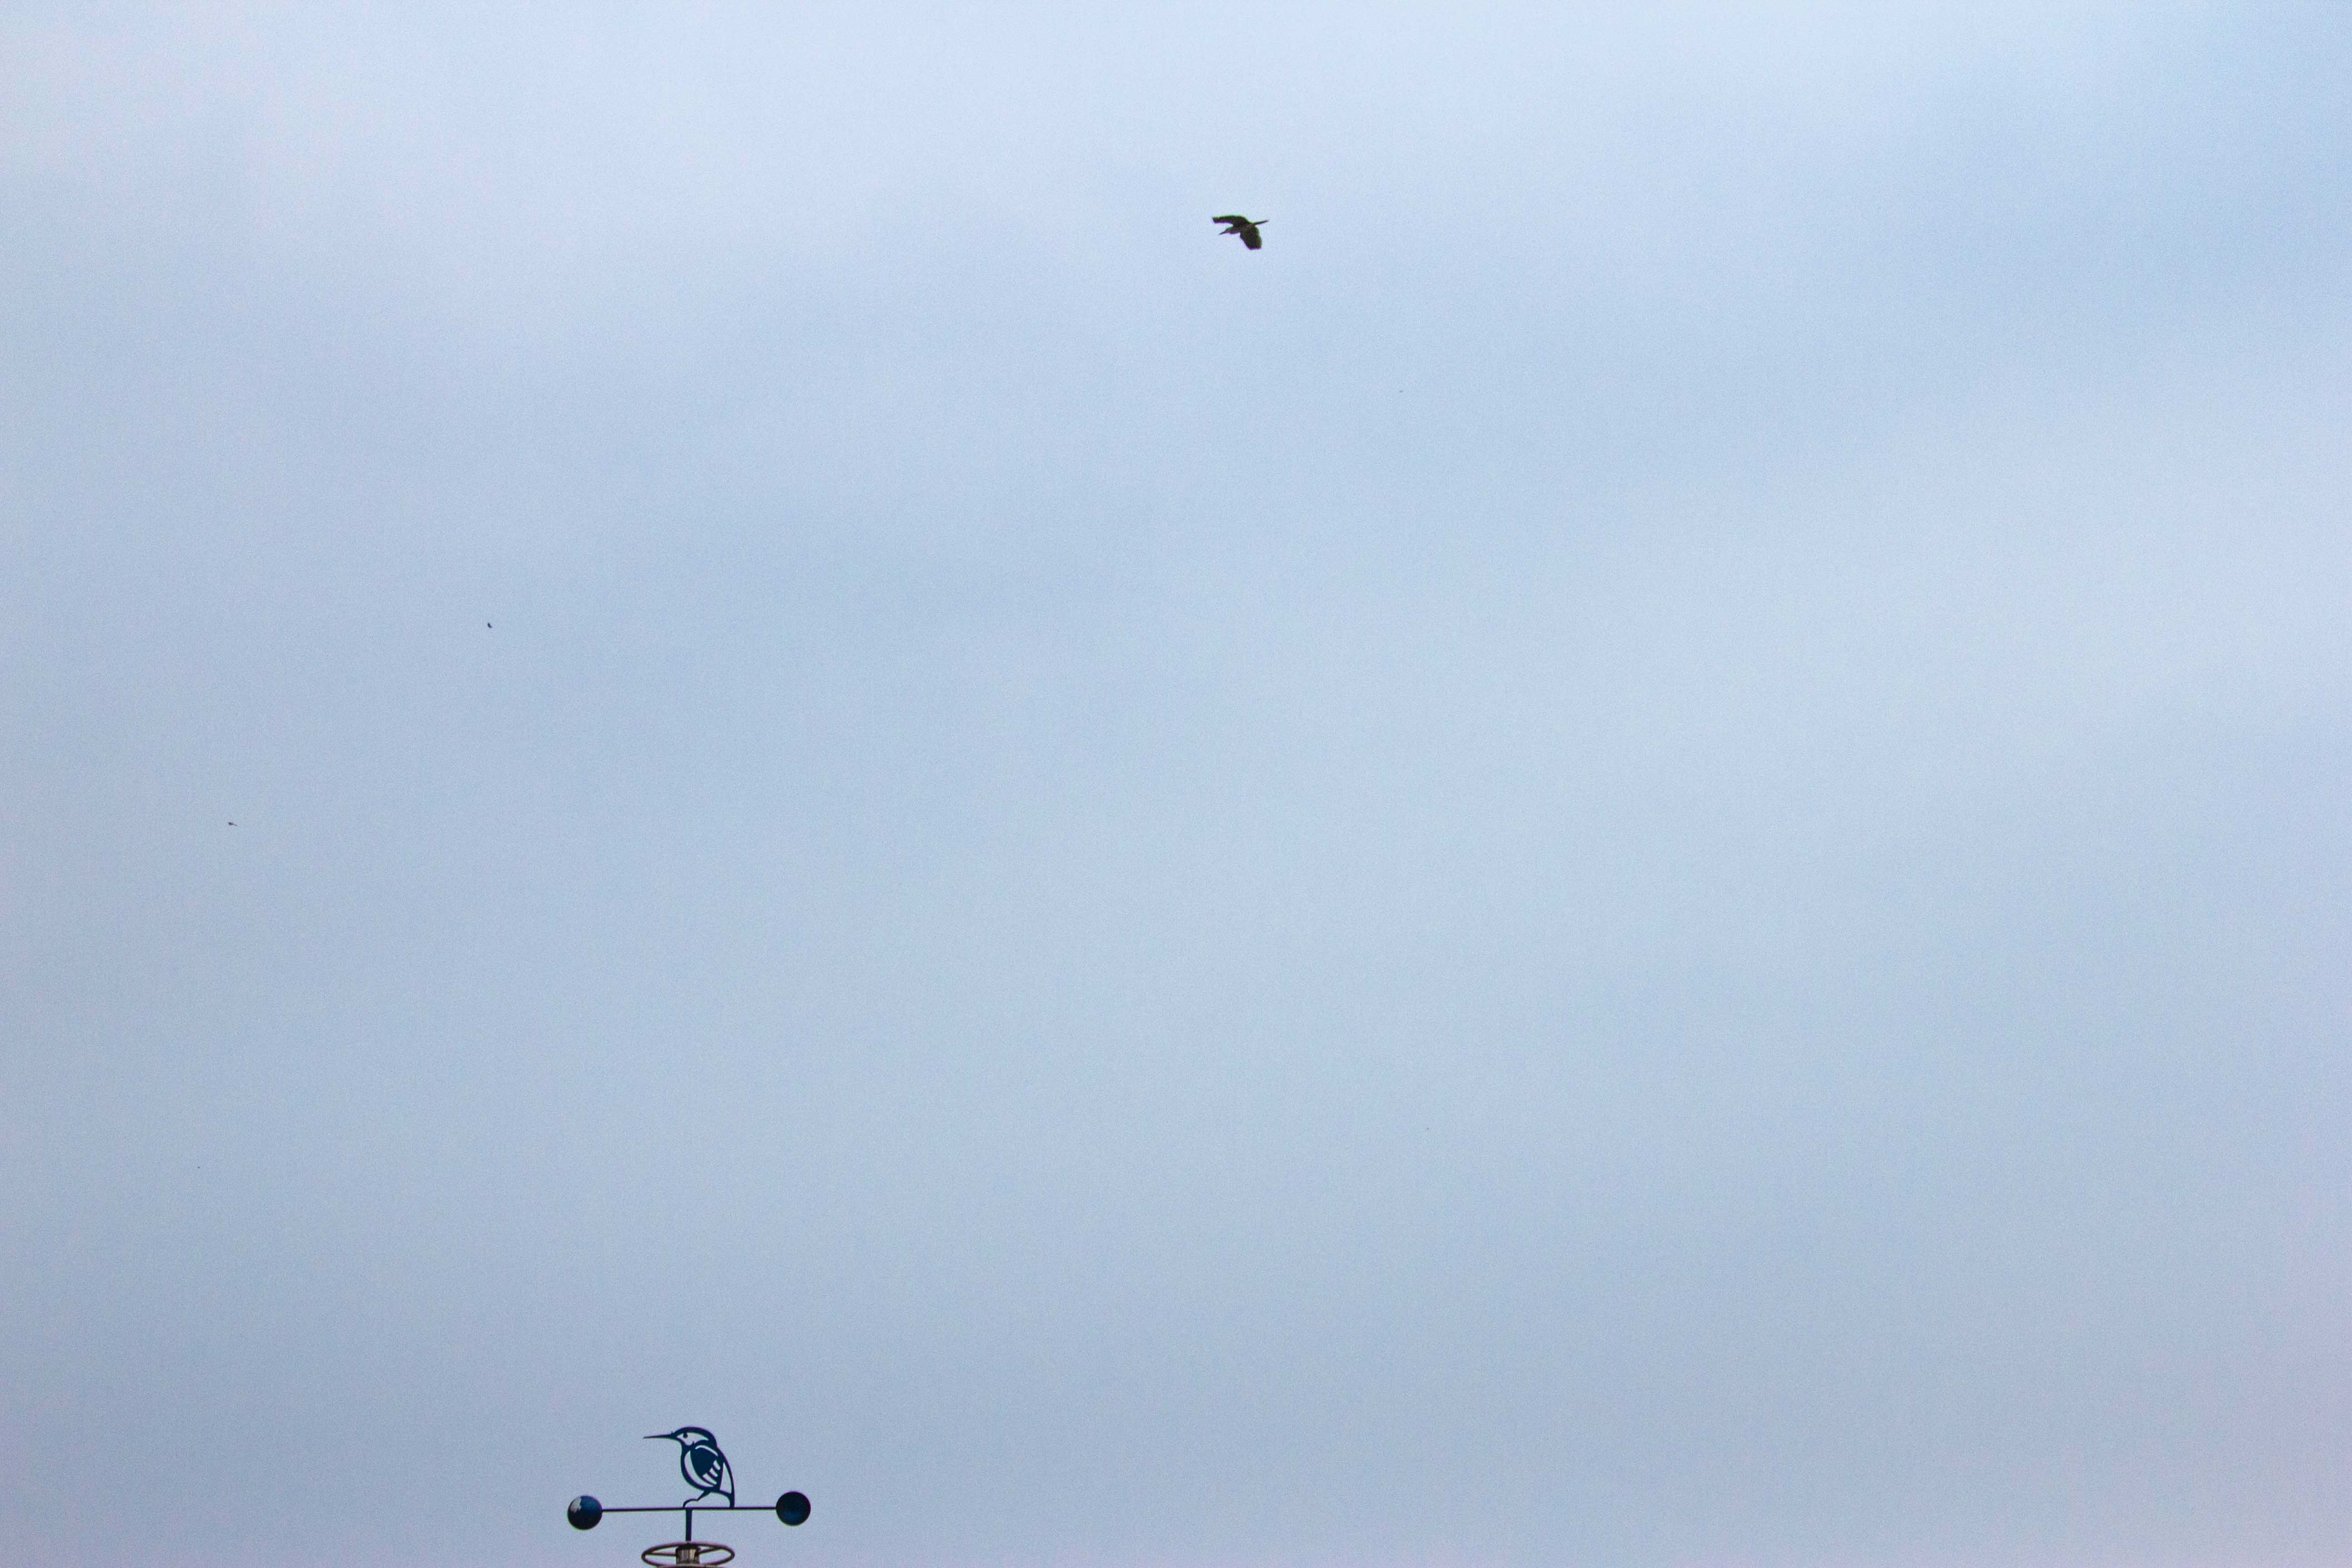
bird, wing, sky, seabird, flock, airplane, aircraft, vehicle, flight, toy, atmosphere of earth, windsports, animal migration